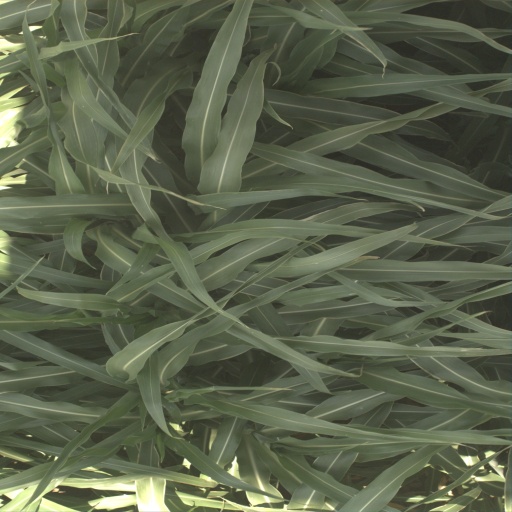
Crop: sorghum